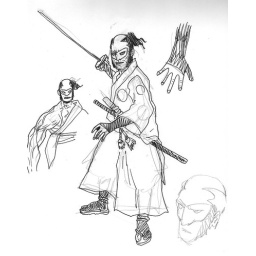
something i am working with wonder boy Ralph Niese. Made by me with a paper mate felt tip pen